Jalabala Vaidya

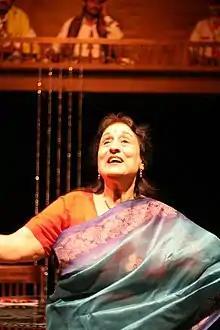
Jalabala Vaidya performing in Akshara theatre

Jalabala and her husband, Gopal Sharman, are co-founders of the Akshara National Classical Theatre in New Delhi, India. The Akshara is a non-profit society, an arts complex designed and built by Sharman, where she has played the lead role in more than 20 plays. Registered as a society in 1980 under the name The Akshara National Classical Theatre of India, the theatre’s endeavour is to present theatre, music and dance in its various spaces on a nightly basis for a ticket paying audience in an effort to create a sustainable artistic model. The Akshara works towards fostering interaction between the diverse cultures of India and the world through the performing arts.